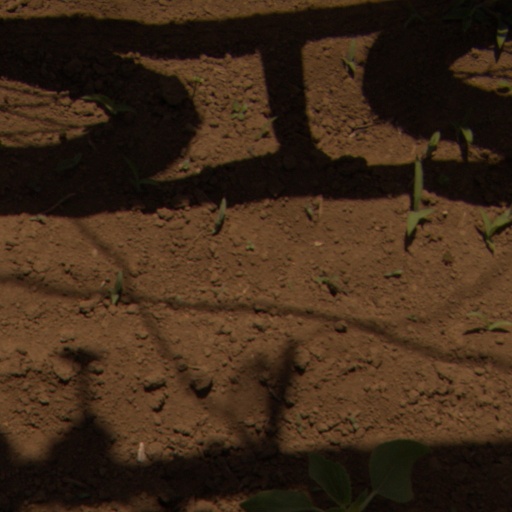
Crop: Jerusalem artichoke